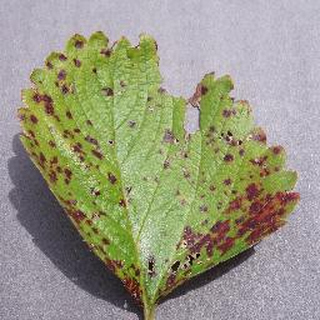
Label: strawberry_leaf_scorch